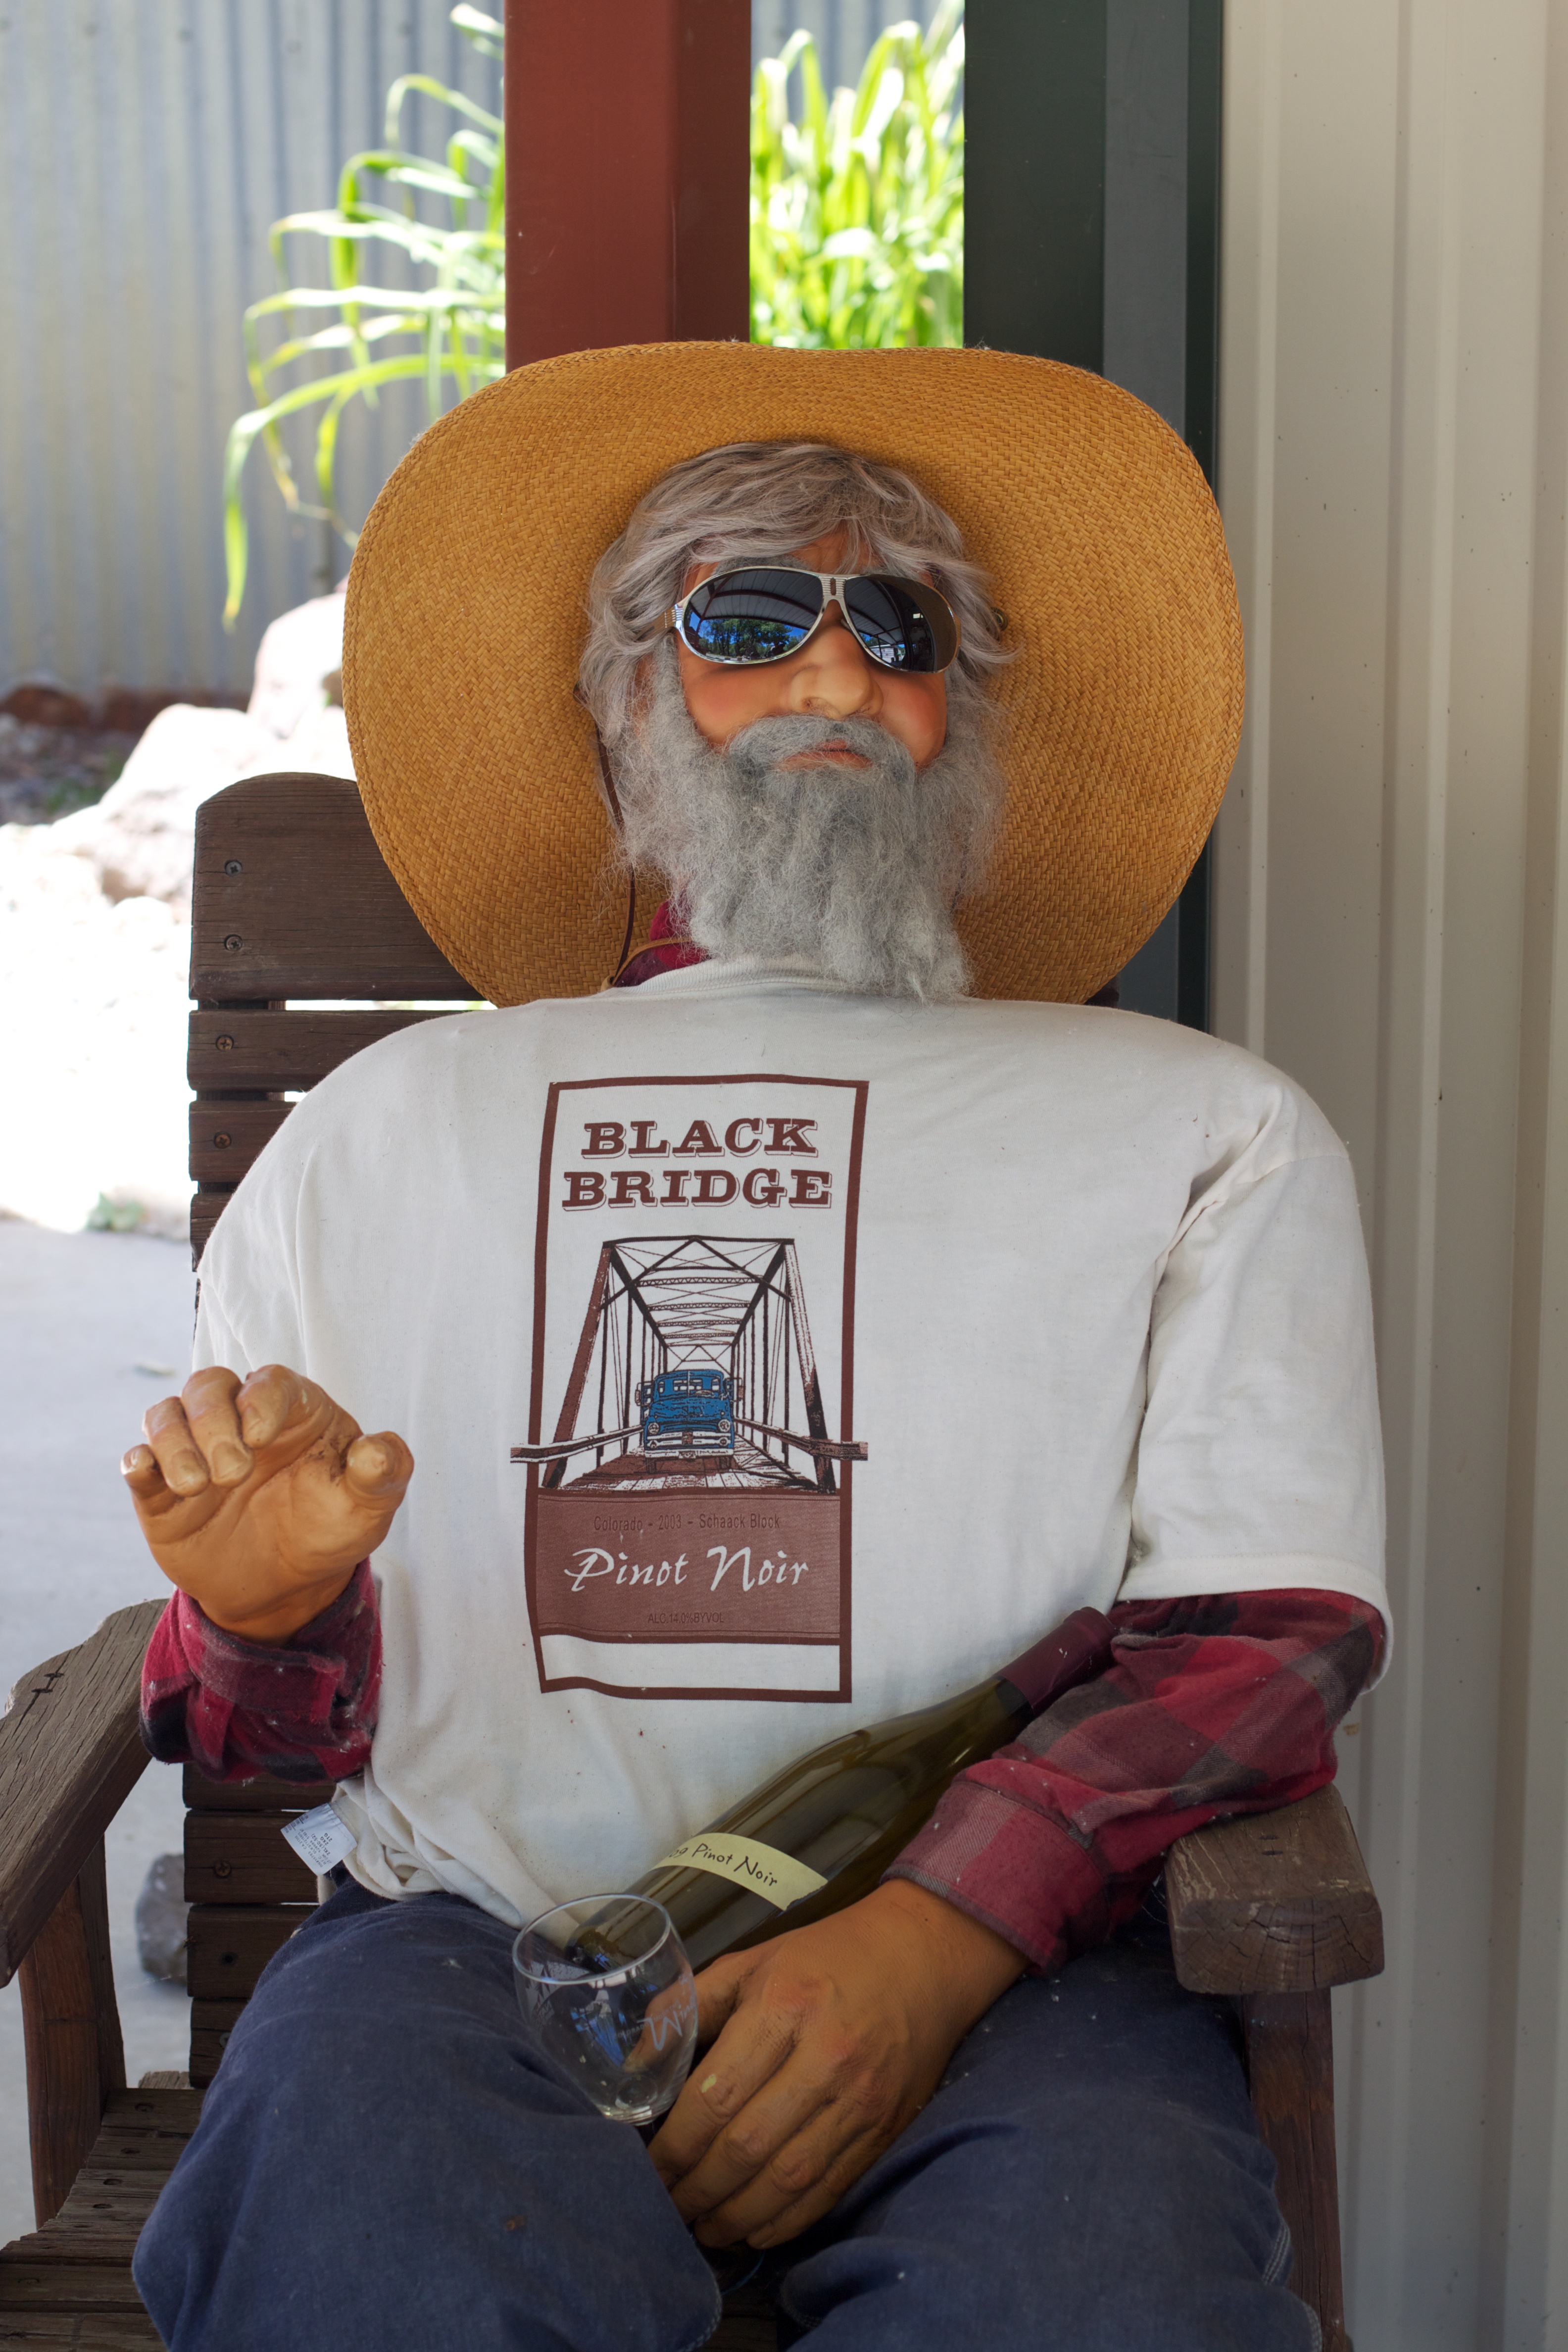
hair, beard, odyssey, facial hair